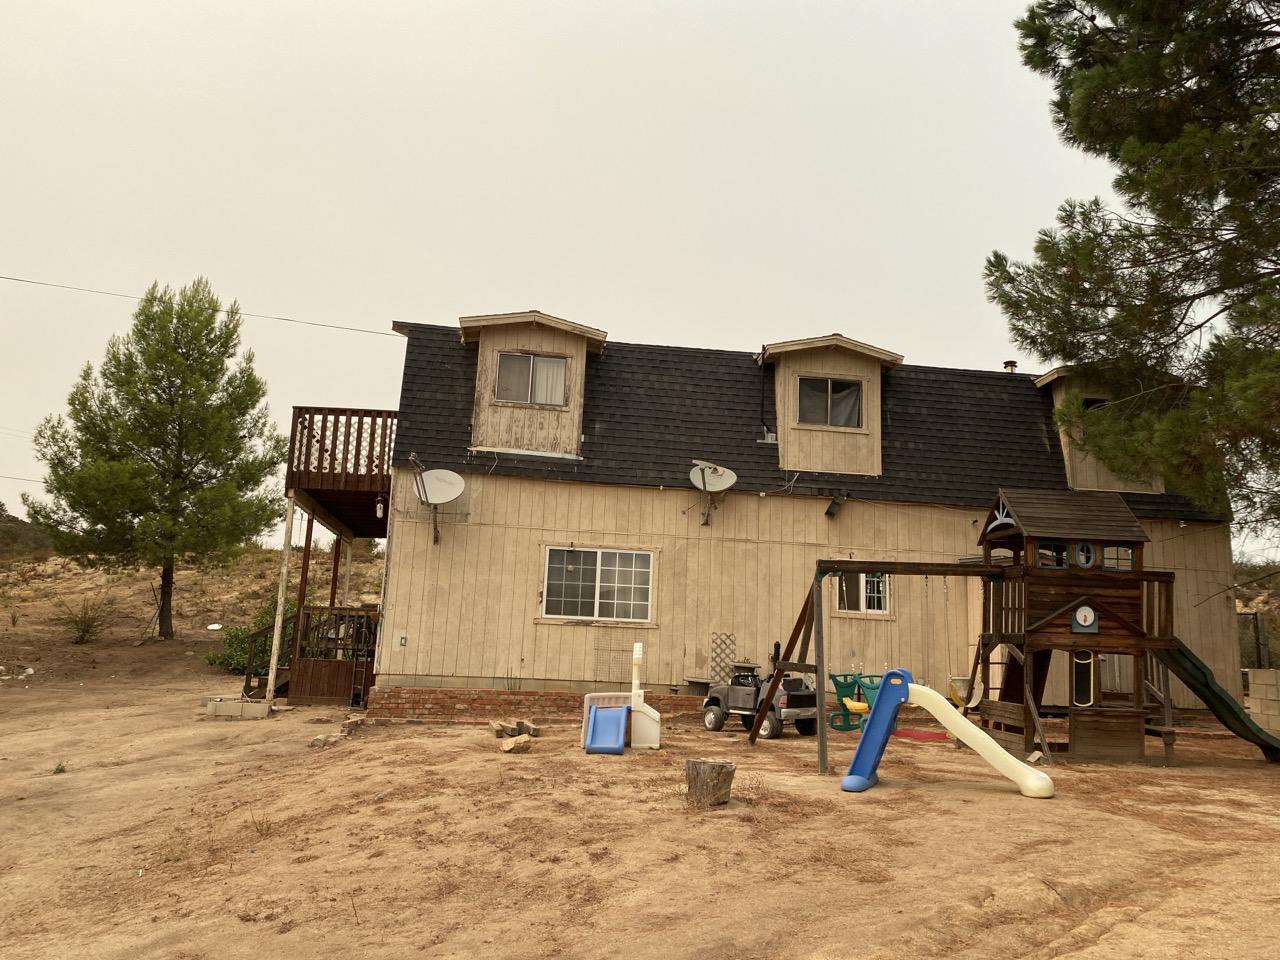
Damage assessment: no_damage